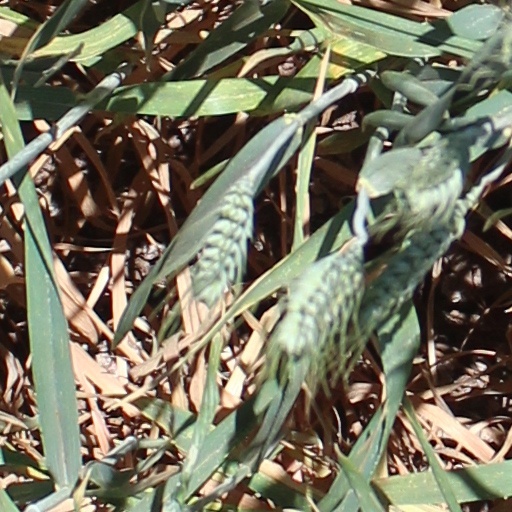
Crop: wheat